Brunni (Engelberg)

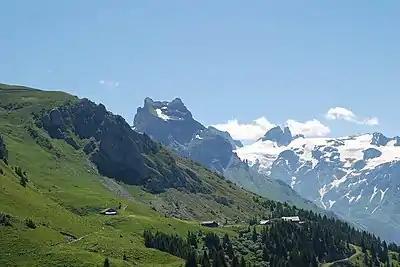
Brunni

Brunni is a recreational area in the municipality of Engelberg, Obwalden, Switzerland. Located on a south-facing slope, it is known as "Engelberg's sunny side". Since 1950 it is connected by railway thanks to Brunni-Bahnen Engelberg AG.